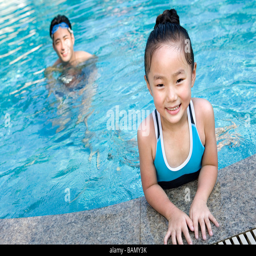
father and daughter swimming at the pool